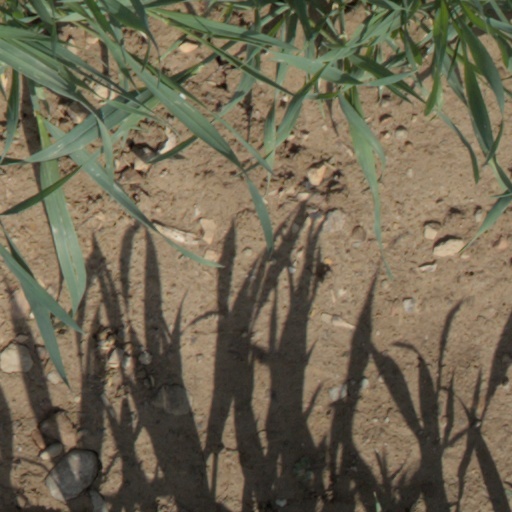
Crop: wheat